Aube's 3rd constituency

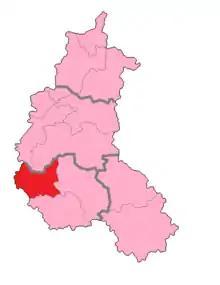
Aube's 3rd Constituency shown within Champagne-Ardenne

The 3rd constituency of Aube is a French legislative constituency in the Aube "département". It is currently represented by Angélique Ranc of National Rally (RN).